Auchencairn

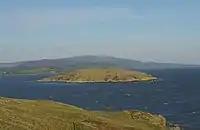
Hestan Island within Auchencairn Bay, the site of caves used by local smugglers to store goods.

There is evidence of human habitation of the area since the Mesolithic period, but the first written record of Auchencairn occurs from 1305 in a charter of Edward I of England in which 'Aghencarne' is listed among lands by longing to Dundrennan Abbey. In the early 17th century the village grew around the corn mill, and many of the older stone buildings in the village date from this time.